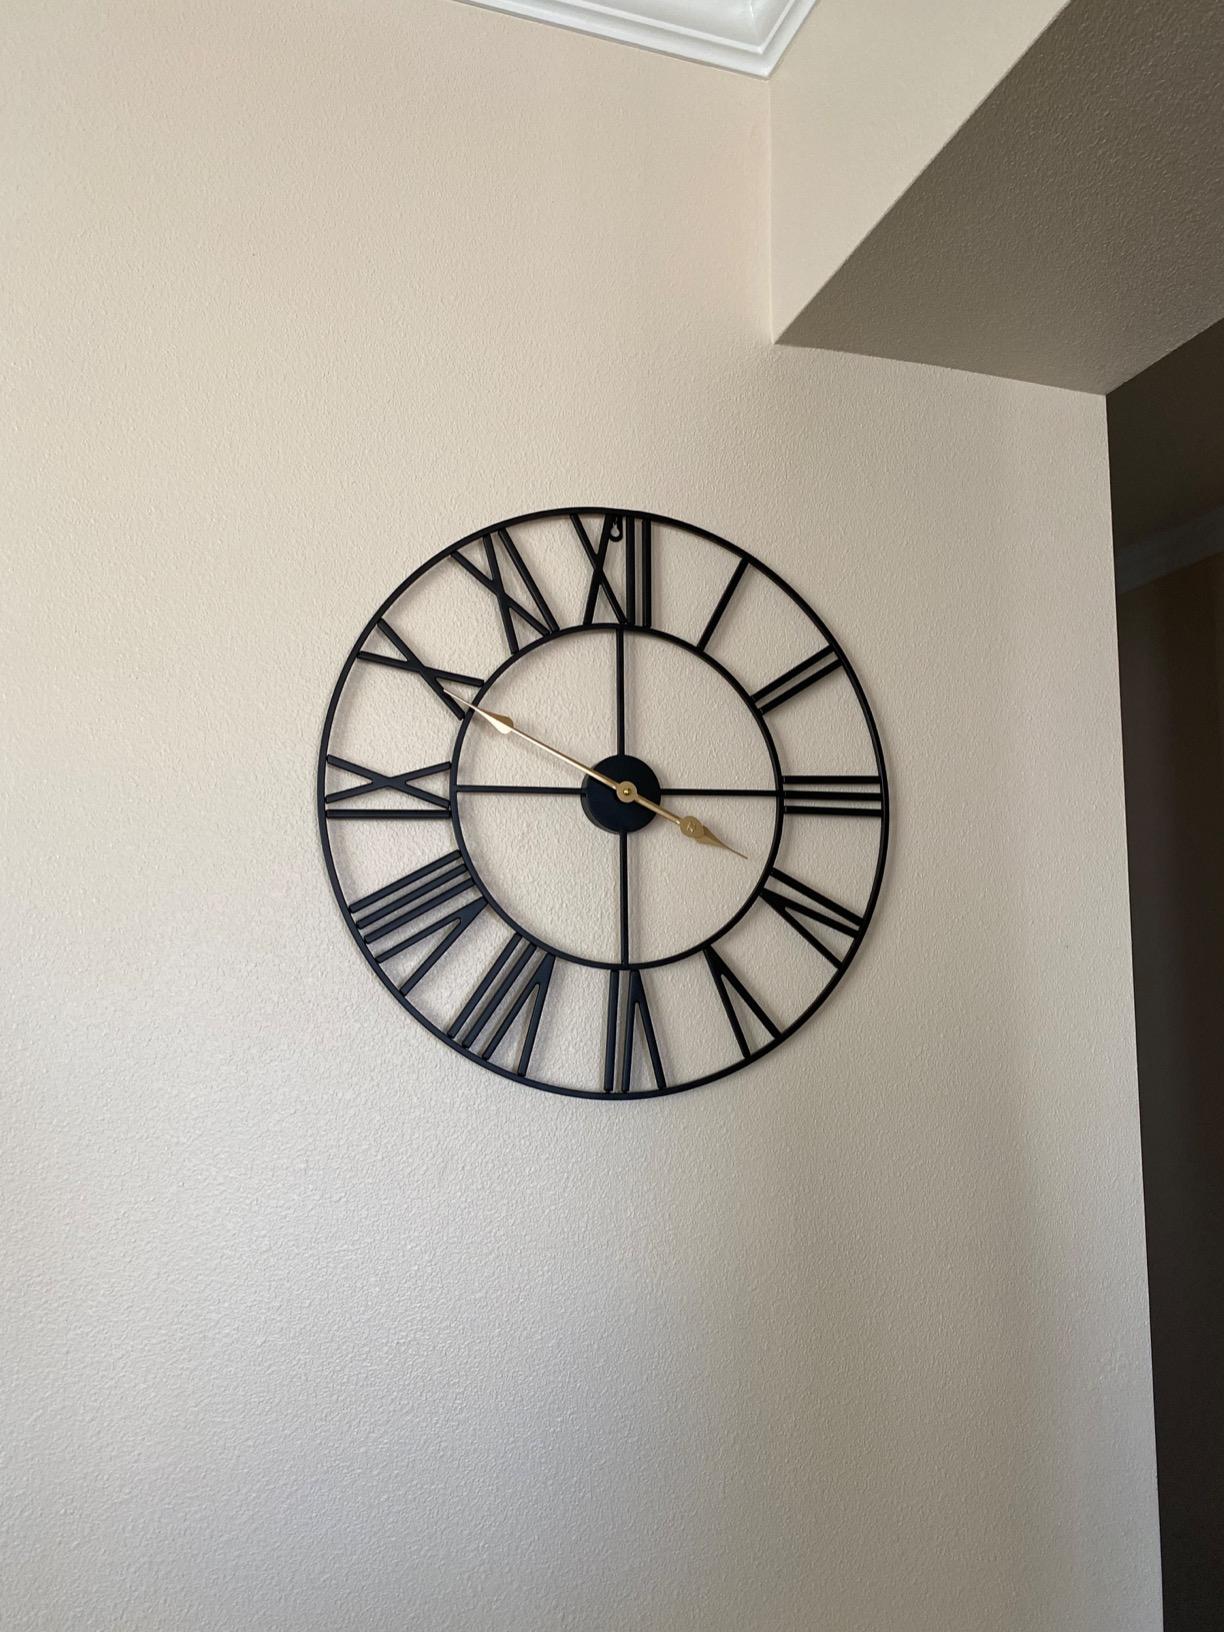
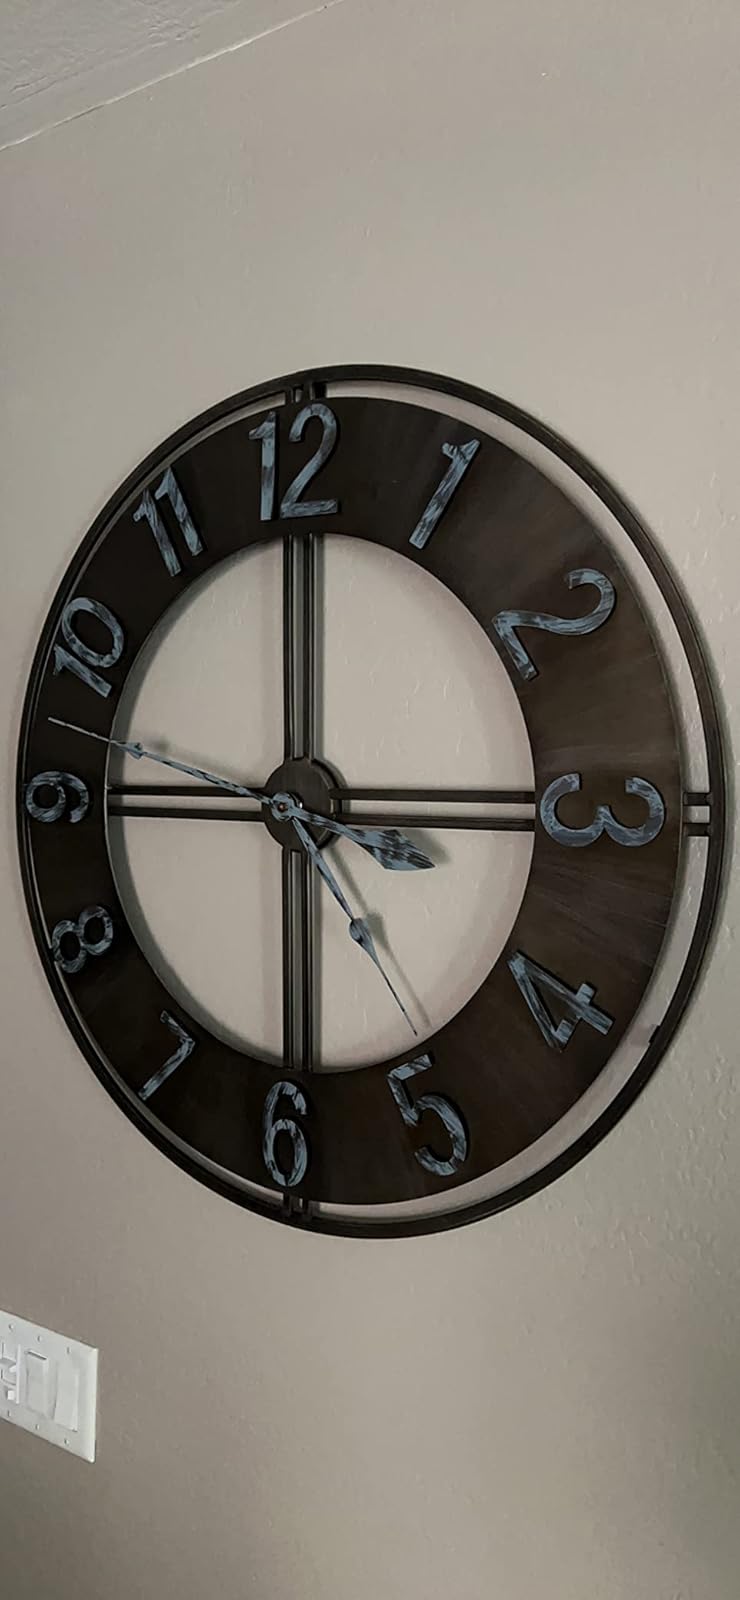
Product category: clock
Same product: no